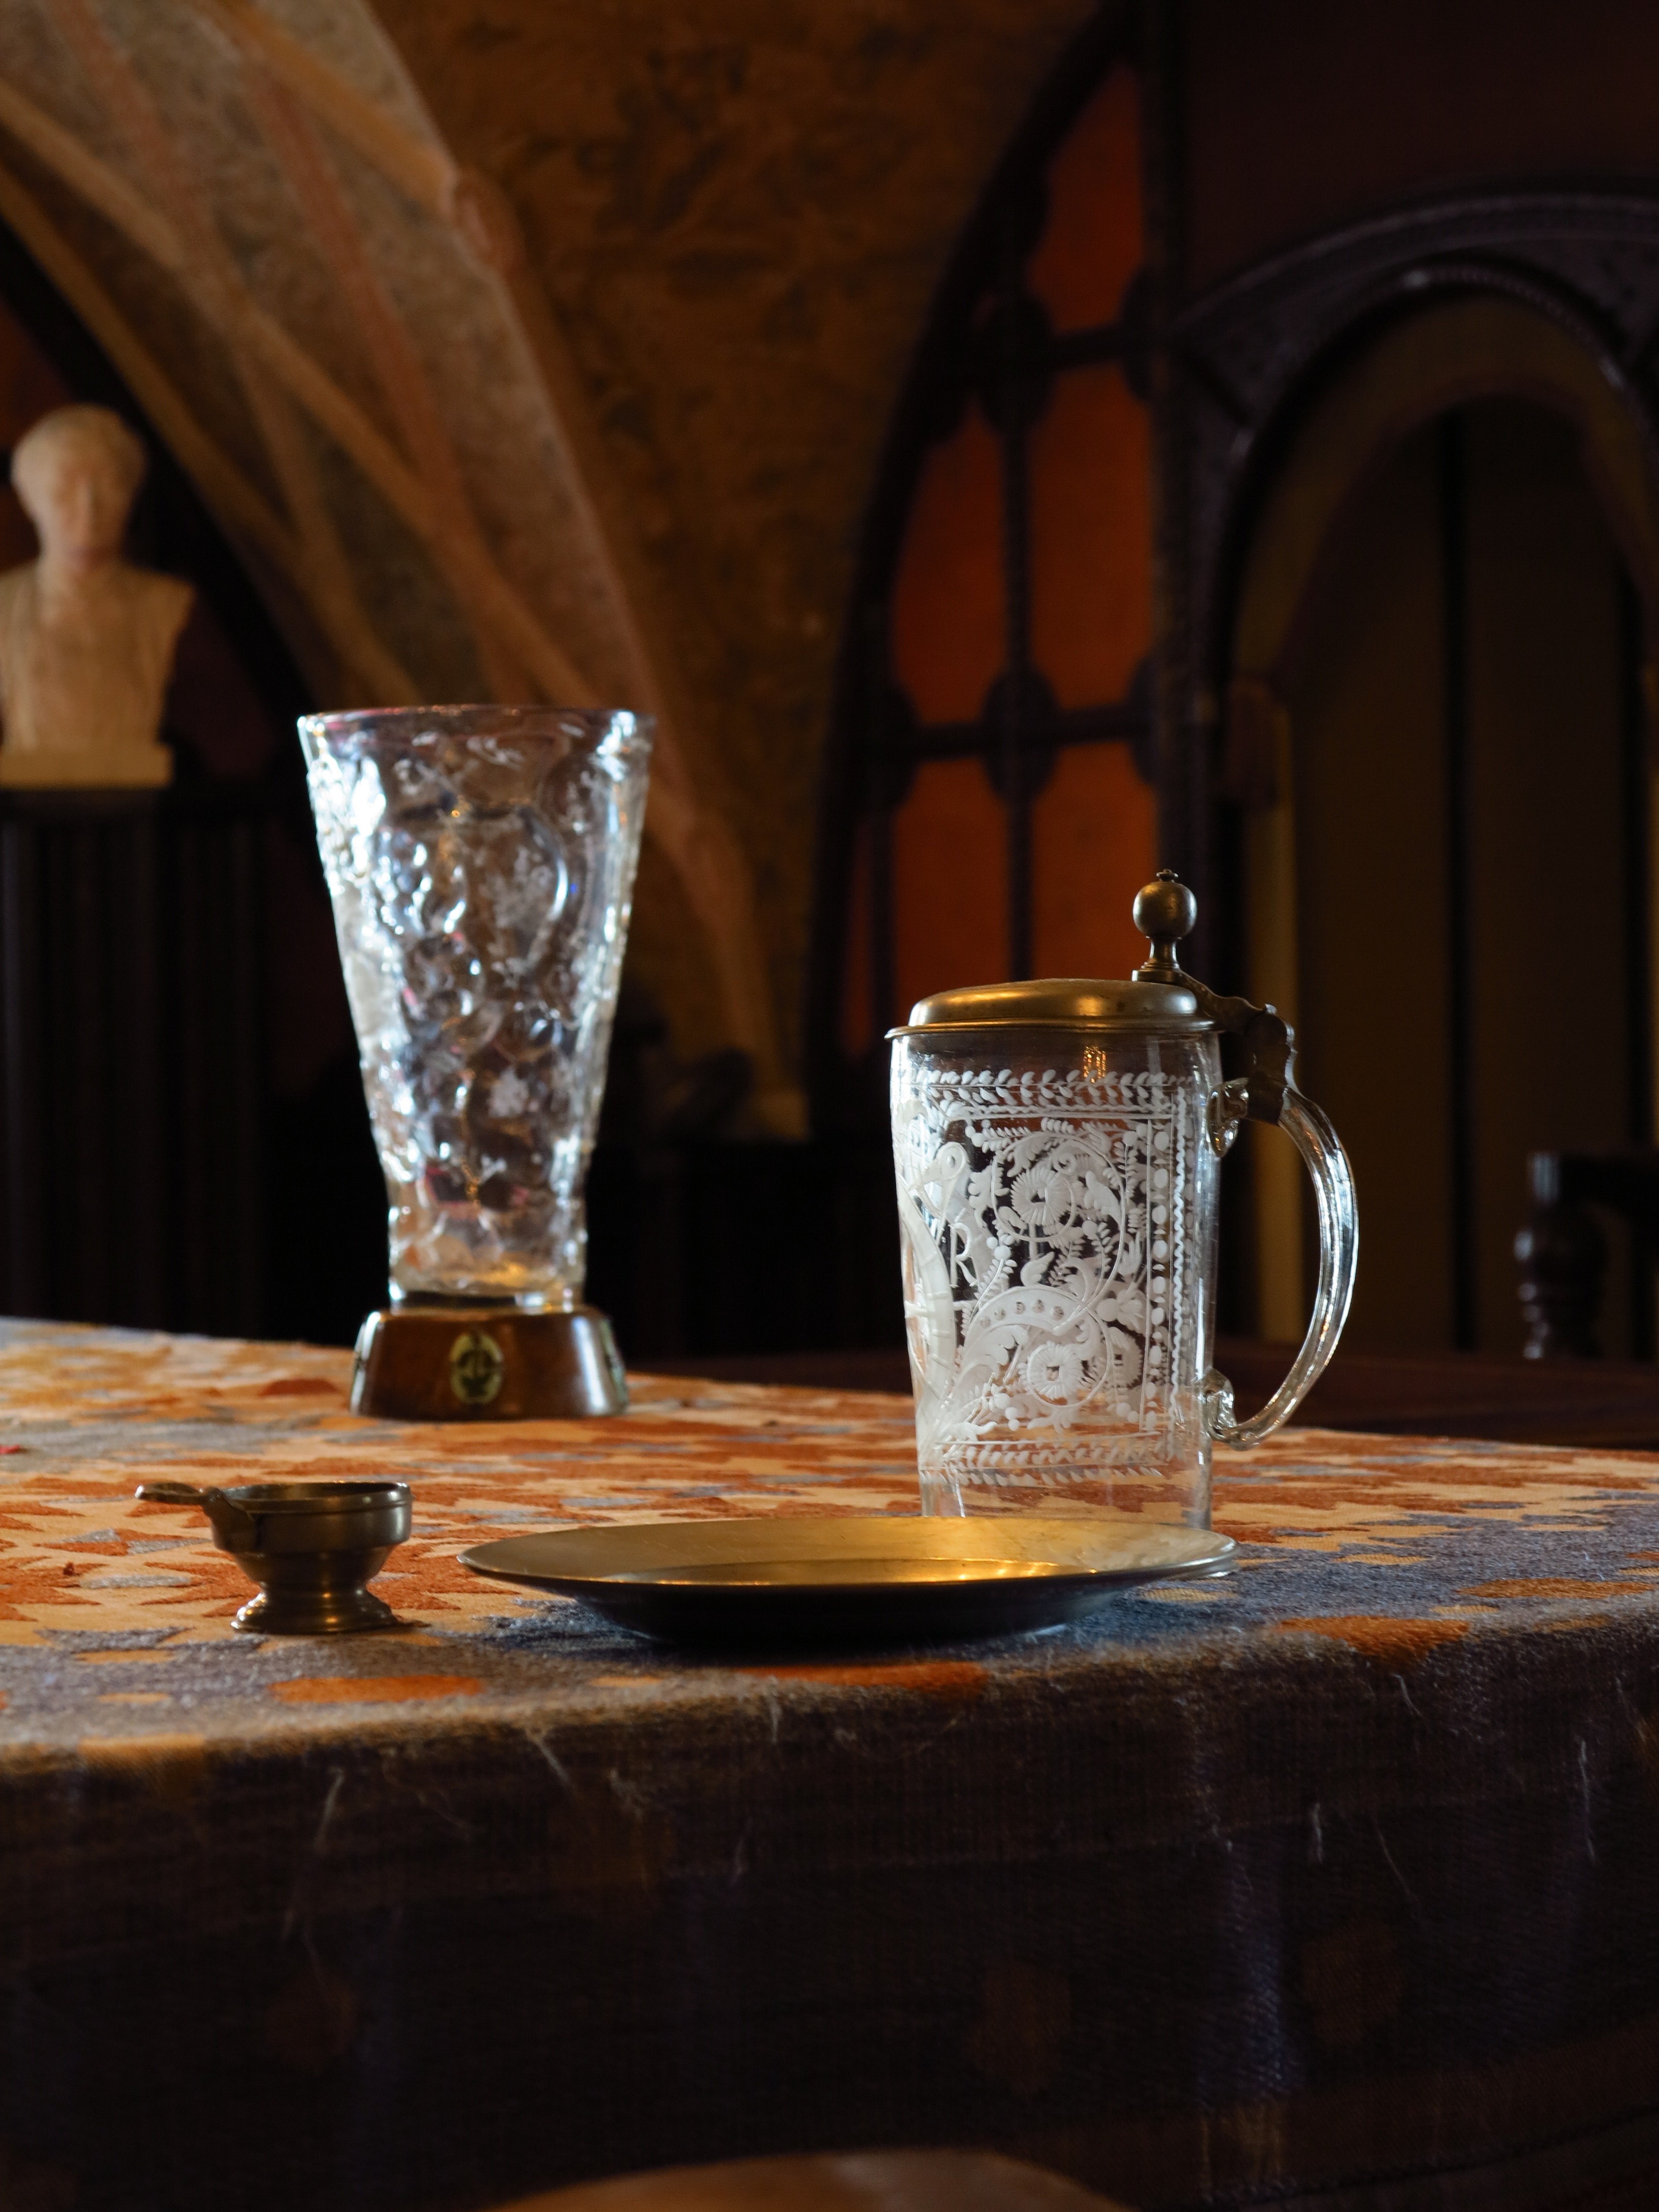
table, wood, glass, castle, drink, lighting, still life, painting, renaissance, nove mesto nad metuji, cut glass, inventory, still life photography, man made object, distilled beverage